László Szlávics Jr.

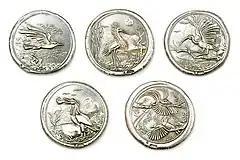

In the second half of the 1990s, he made use of natural materials (bone, feathers, seashells &c.). These are original in style, and are on the fringe of the medal-genre ("Cultic proto-money"). As a counterpoint to this, he produced several series of medals using an industrial, where time – is measured by movements within the object – visible mode. (mechanical medals). The medals are activated by the active contribution of the public.